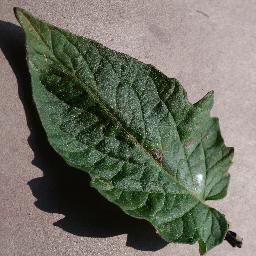
Label: Tomato___Late_blight